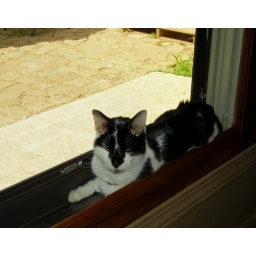
Simon in my office window